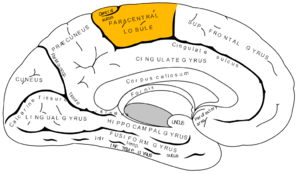
Le lobule paracentral ou opercule fronto-pariétal supérieur est la région du cortex cérébral située sur la face interne des hémisphères, en arrière de l'AMS. De forme carrée irrégulière, l'opercule paracentral est composé de la terminaison, à la face interne des hémisphères, du gyrus précentral et du gyrus postcentral qui entrent en communication à ce niveau. C'est une région à cheval sur les lobes frontal et pariétal.